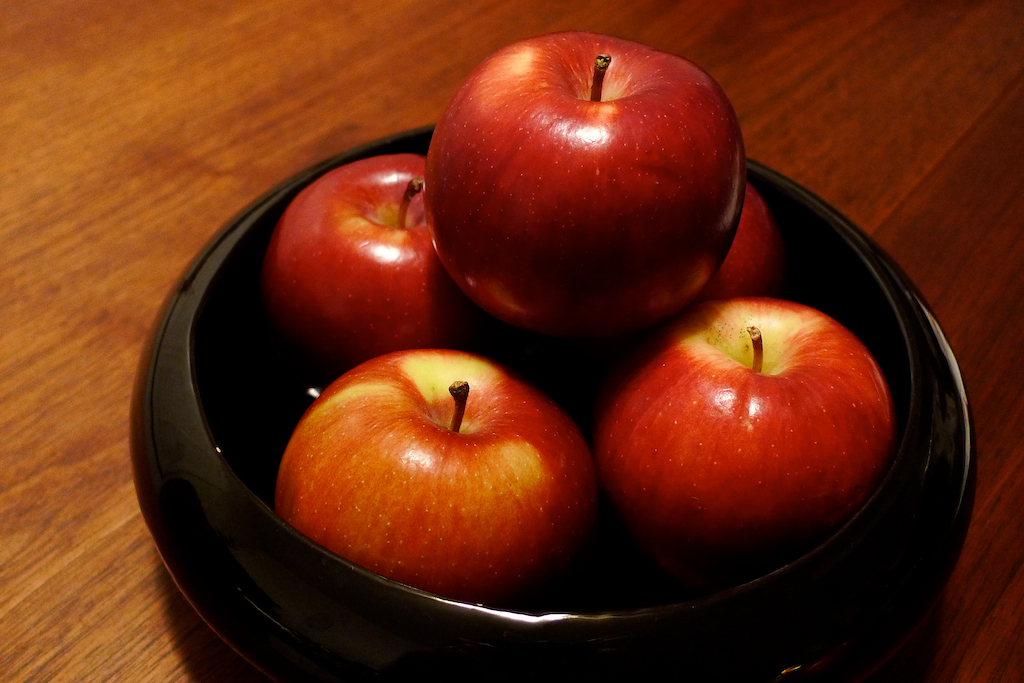
Label: Apple